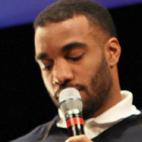
Age: 23